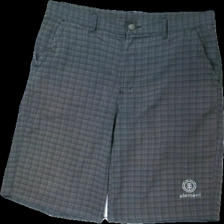
View: front
Type: Outerwear
Category: Men
Brand: Not in the list
Brand text on label: Made in indonesia
Colors: Green, Black
Material: 100% polyester
Pattern: Other
Cut: Regular
Size: 38
Season: All
Stains: Major
Damage: blekta
Damage location: middle center
Damage 2: blekta
Damage 2 location: bottom center
Damage 3: blekta
Damage 3 location: top center
Price range: <50
Recommended usage: Export
Description: bad shorts
Comment: solblekta